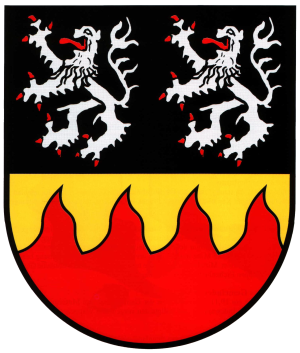
Moritzheim est une municipalité allemande située dans le land de Rhénanie-Palatinat et l'arrondissement de Cochem-Zell.